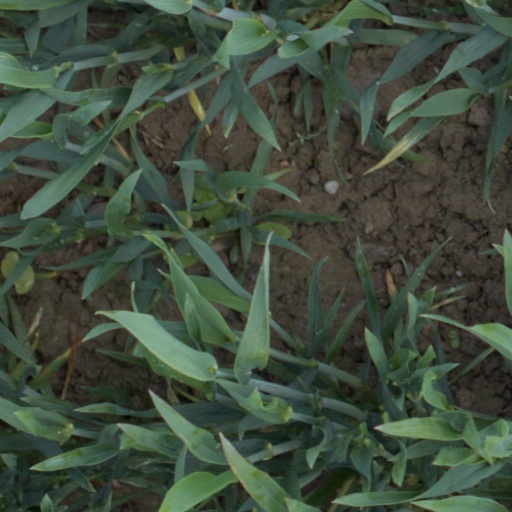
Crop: wheat